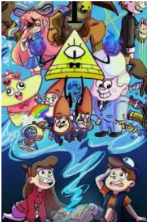
Portrait style: Cartoon Portrait